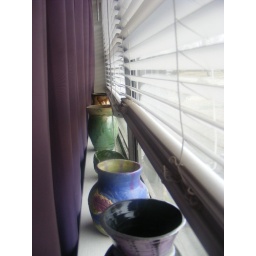
some of the pots sitting in my window.